Lola Liivat

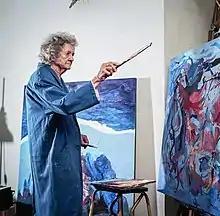
Lola Liivat in 2017

Lola Liivat (17 August 1928 – 6 May 2025) was an Estonian abstract expressionist painter.